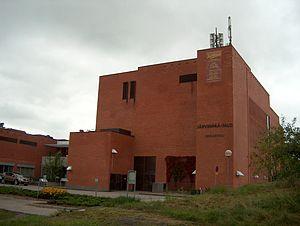
Järvenpää est une ville du sud de la Finlande dans la région d'Uusimaa et la province de Finlande méridionale.